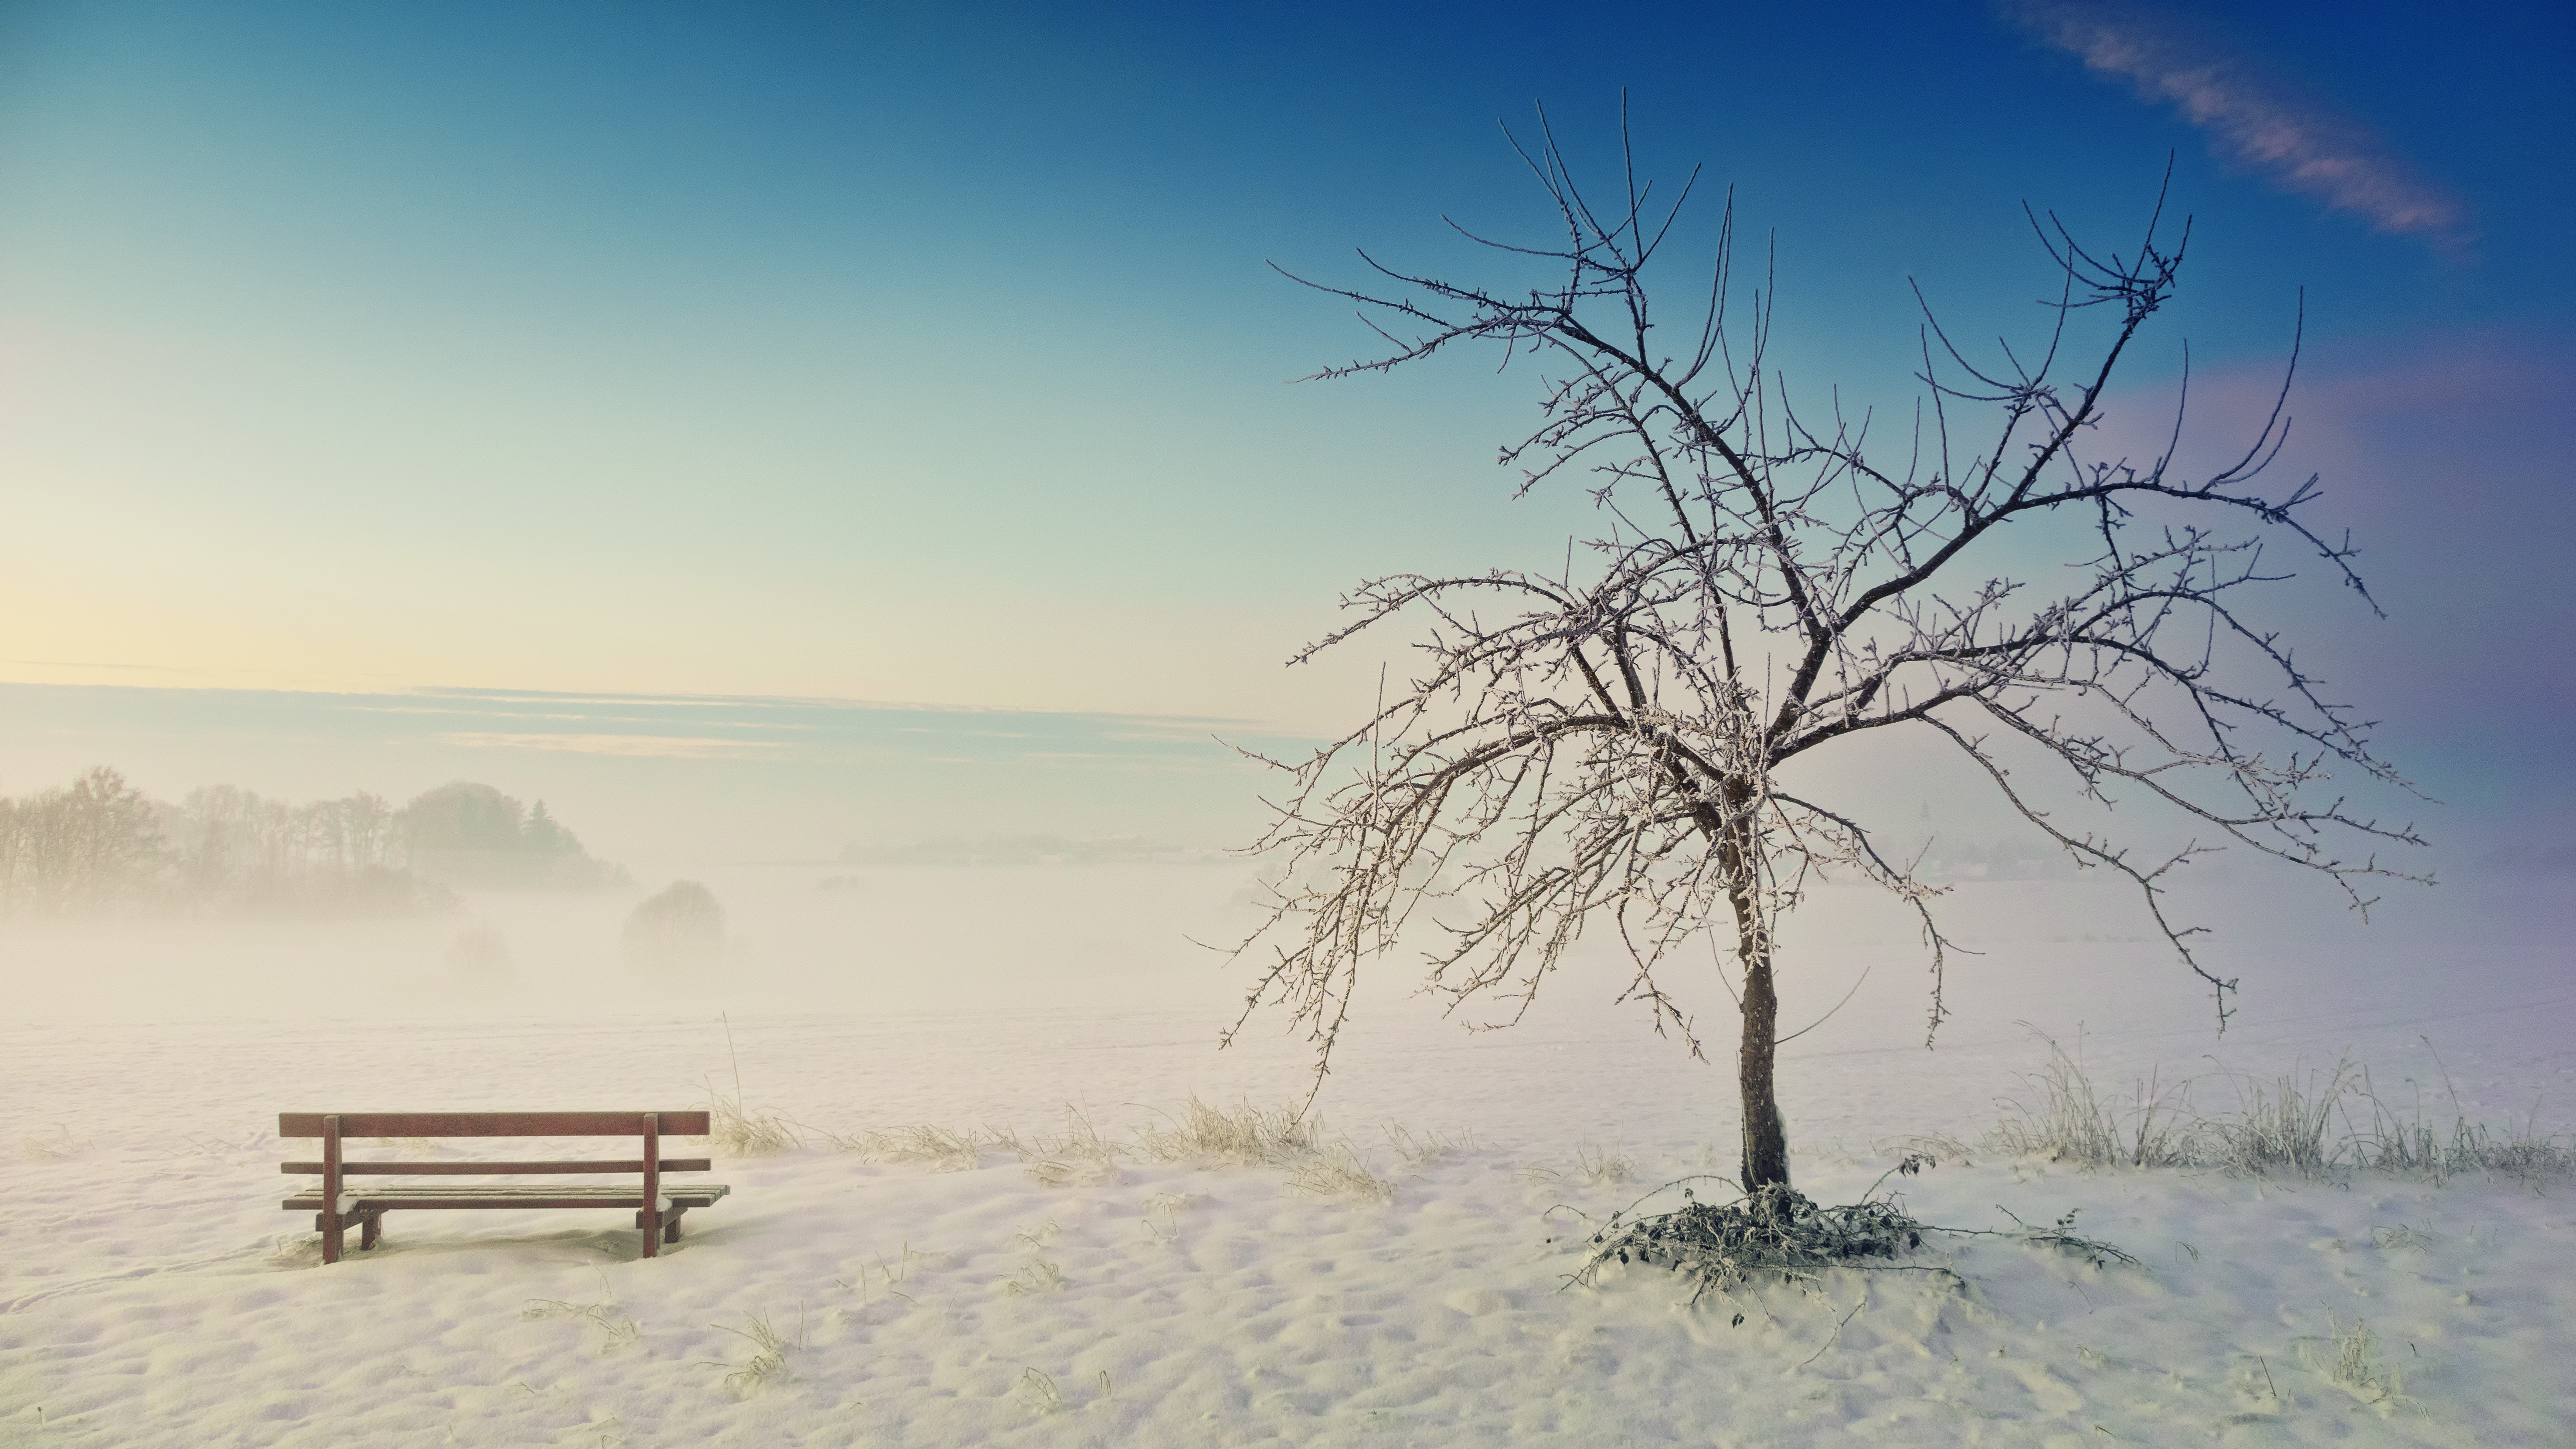
sky, nature, natural landscape, winter, snow, freezing, tree, atmospheric phenomenon, bench, cloud, furniture, atmosphere, morning, landscape, table, branch, frost, plain, blizzard, plant, photography, sunlight, horizon, winter storm